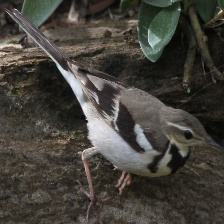
Species: FOREST WAGTAIL
Scientific name: DENDRONANTHUS INDICUS